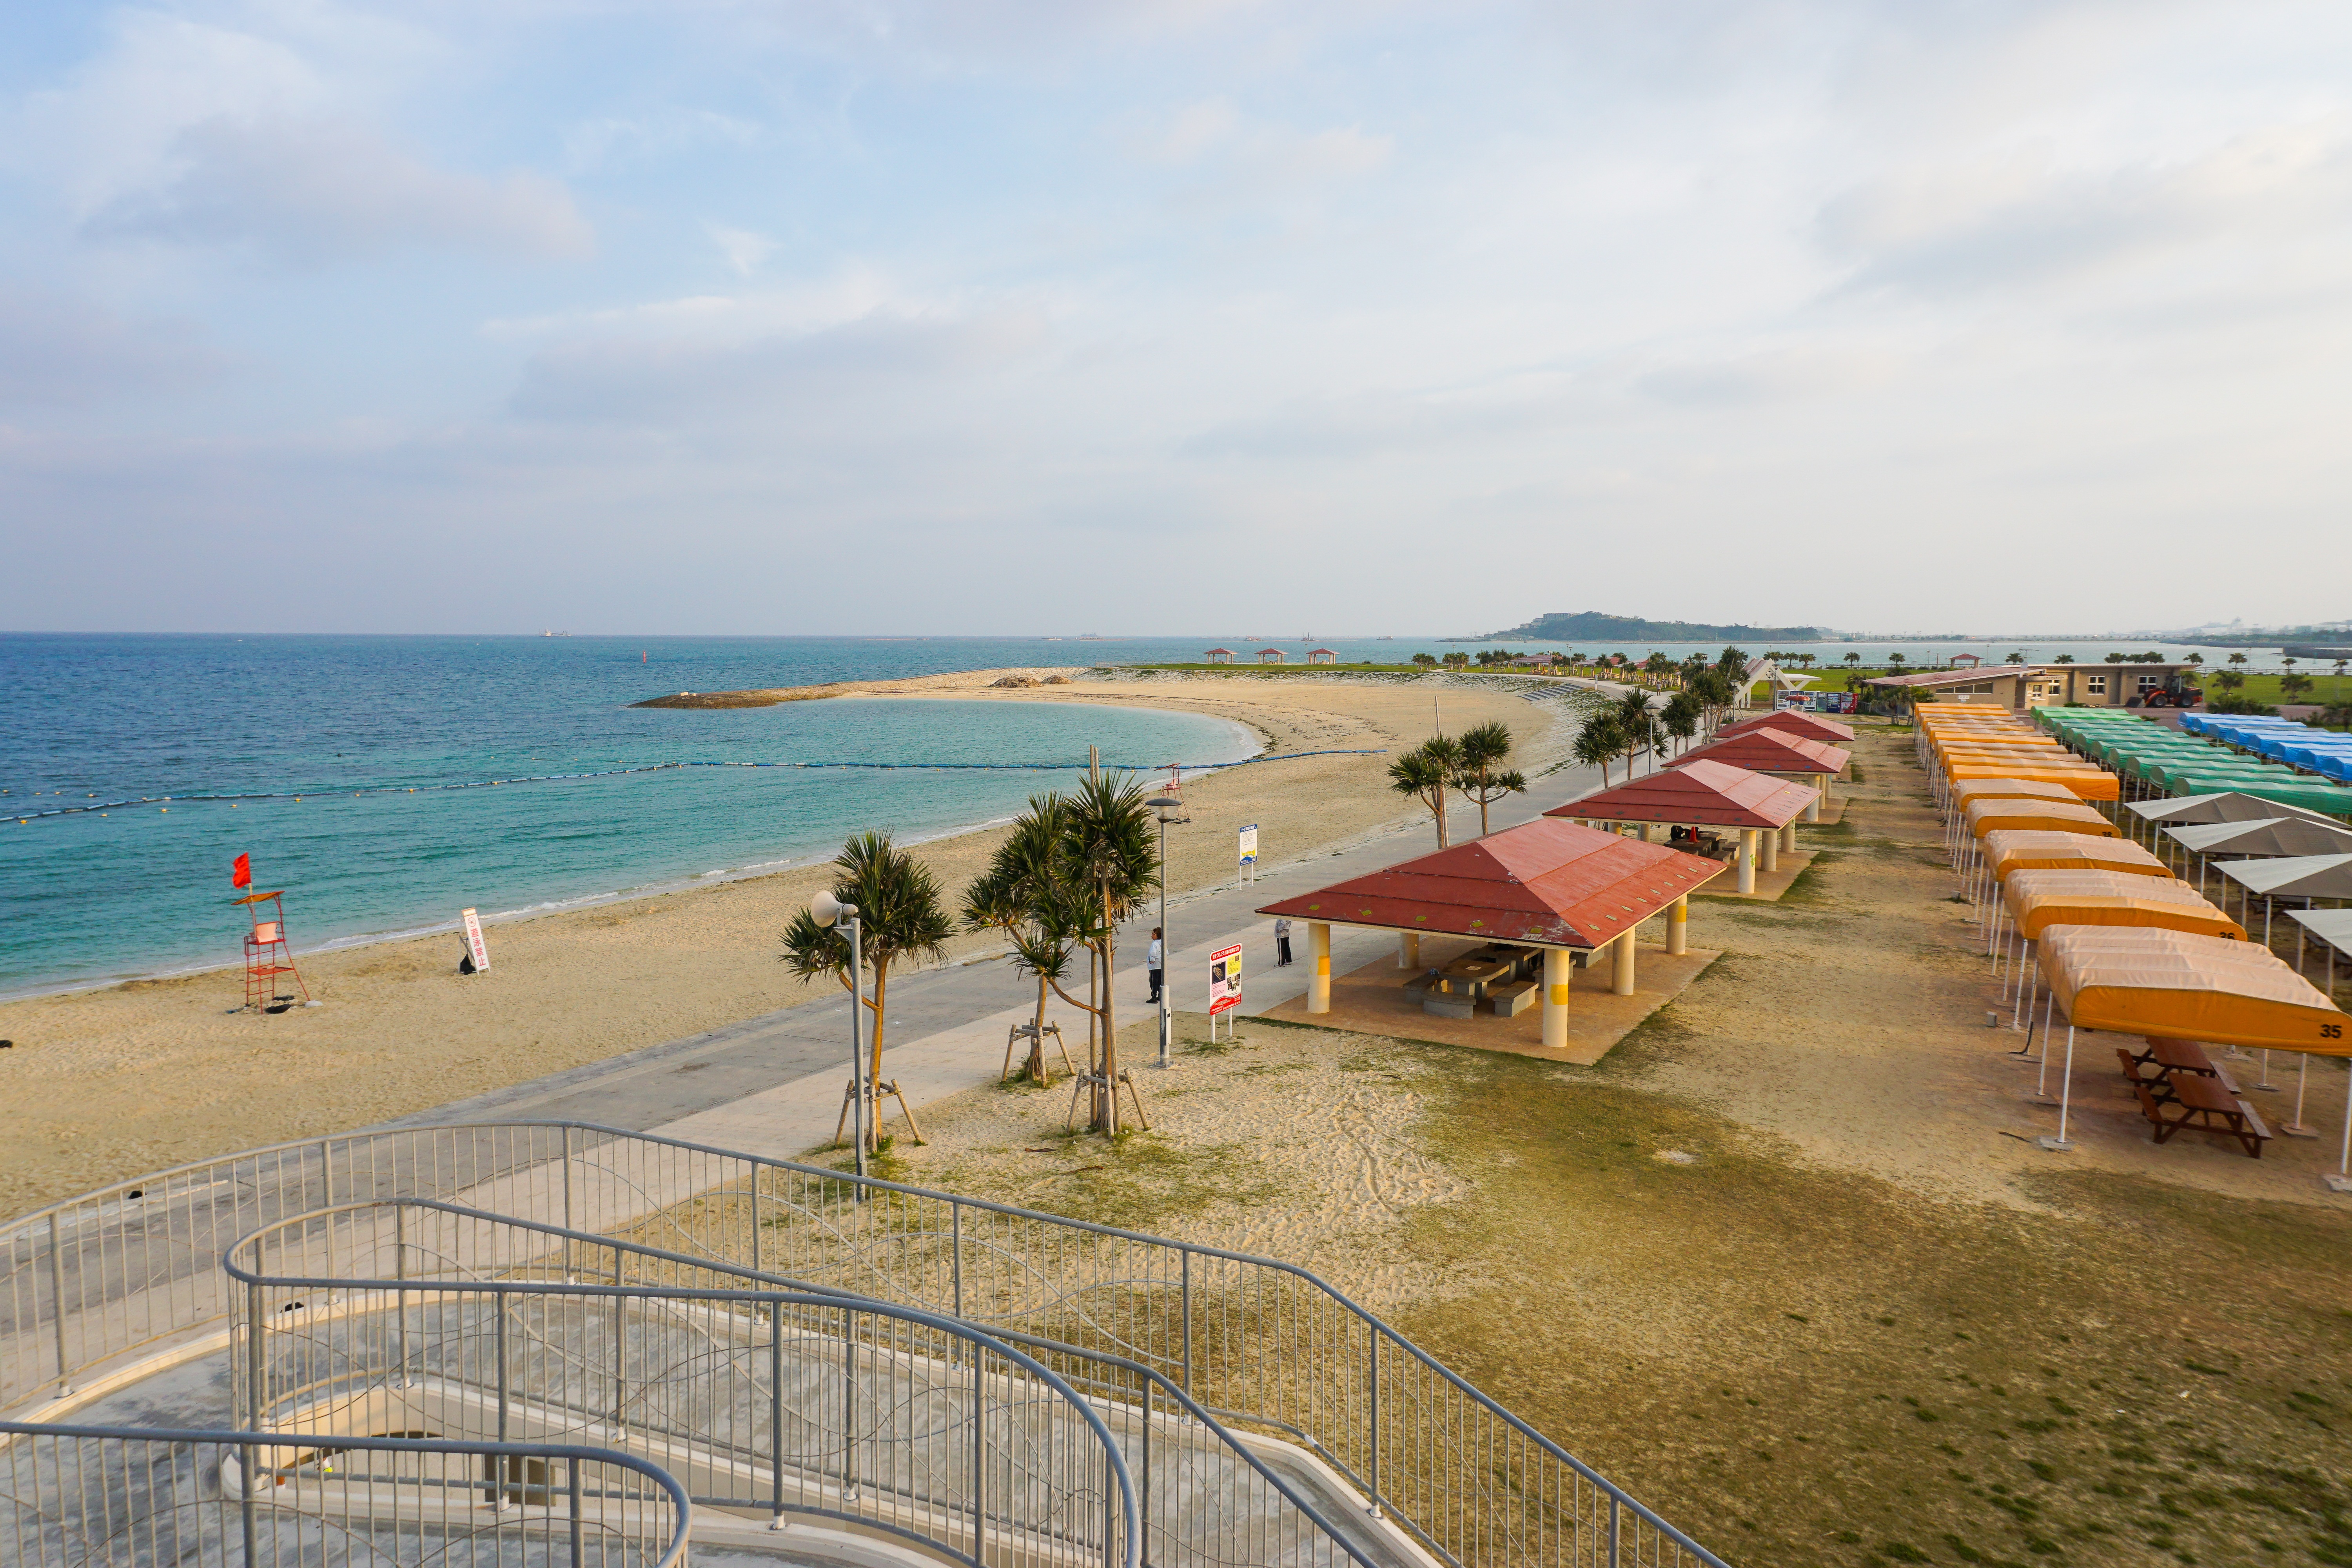
beach, landscape, sea, coast, sand, ocean, boardwalk, shore, walkway, summer, vacation, bay, japan, body of water, japanese, cape, okinawa